Carl Gustaf Wolff

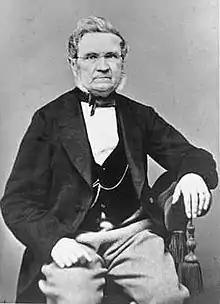
Carl Gustaf Wolff

Carl Gustaf Wolff (28 October 1800 - 19 July 1868) was a prominent Finnish shipowner and businessman during his time. He was born in either Noormarkku ("Sw. Norrmark") or Suomenlinna ("Sw. Sveaborg") in Finland, when it still was a part of Sweden. His father Dietrich Wolff lead the military orchestra in Suomenlinna and later he became the conductor for the regiment in Pori. Sometime in between these jobs Carl Gustaf was born.